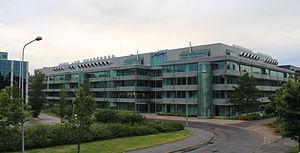
Martinlaakso est un quartier de Vantaa, une des principales villes de l'agglomération d'Helsinki.
Jan-Henrik Göran Söderlund est un architecte finlandais.